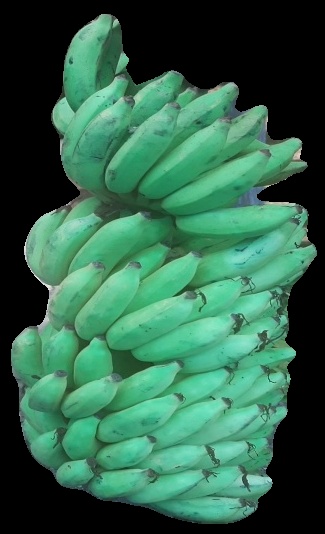
Variety: elakki-bale
Grade: grade2